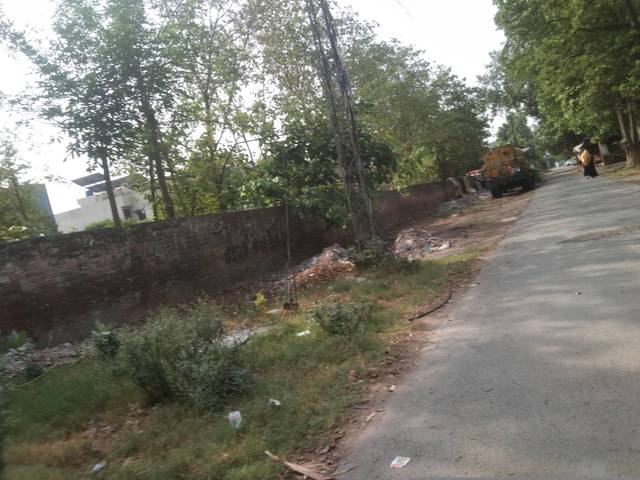
Region: Pakistan
Coordinates: 31.474, 74.259